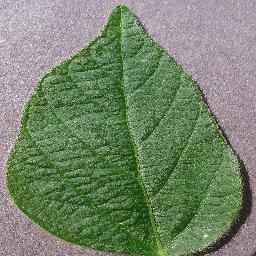
Label: Soybean___healthy